Wally Amos

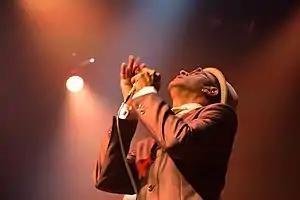
Shawn Ellis Amos

In 1975, a friend suggested to Amos that he set up a store to sell his cookies. In March of that year, the first Famous Amos cookie store opened in Los Angeles, California. He started the business with the help of a $25,000 loan from Marvin Gaye and Helen Reddy. The company began to expand, and eventually, Famous Amos chocolate chip cookies could be found on supermarket shelves across the United States. He became such a known figure culturally that he appeared as himself in the "Taxi" episode "Latka's Cookies", in 1981. Thanks in part to the success of his cookie company, he was hired to deliver speeches. He wrote several books, many of which have a self-help theme, including "The Cookie Never Crumbles" and "The Power in You".